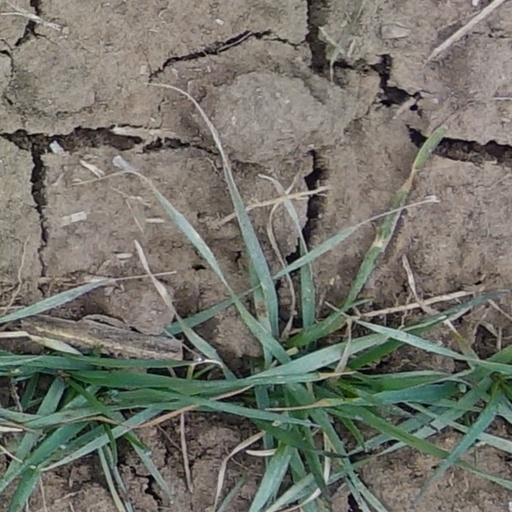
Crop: wheat